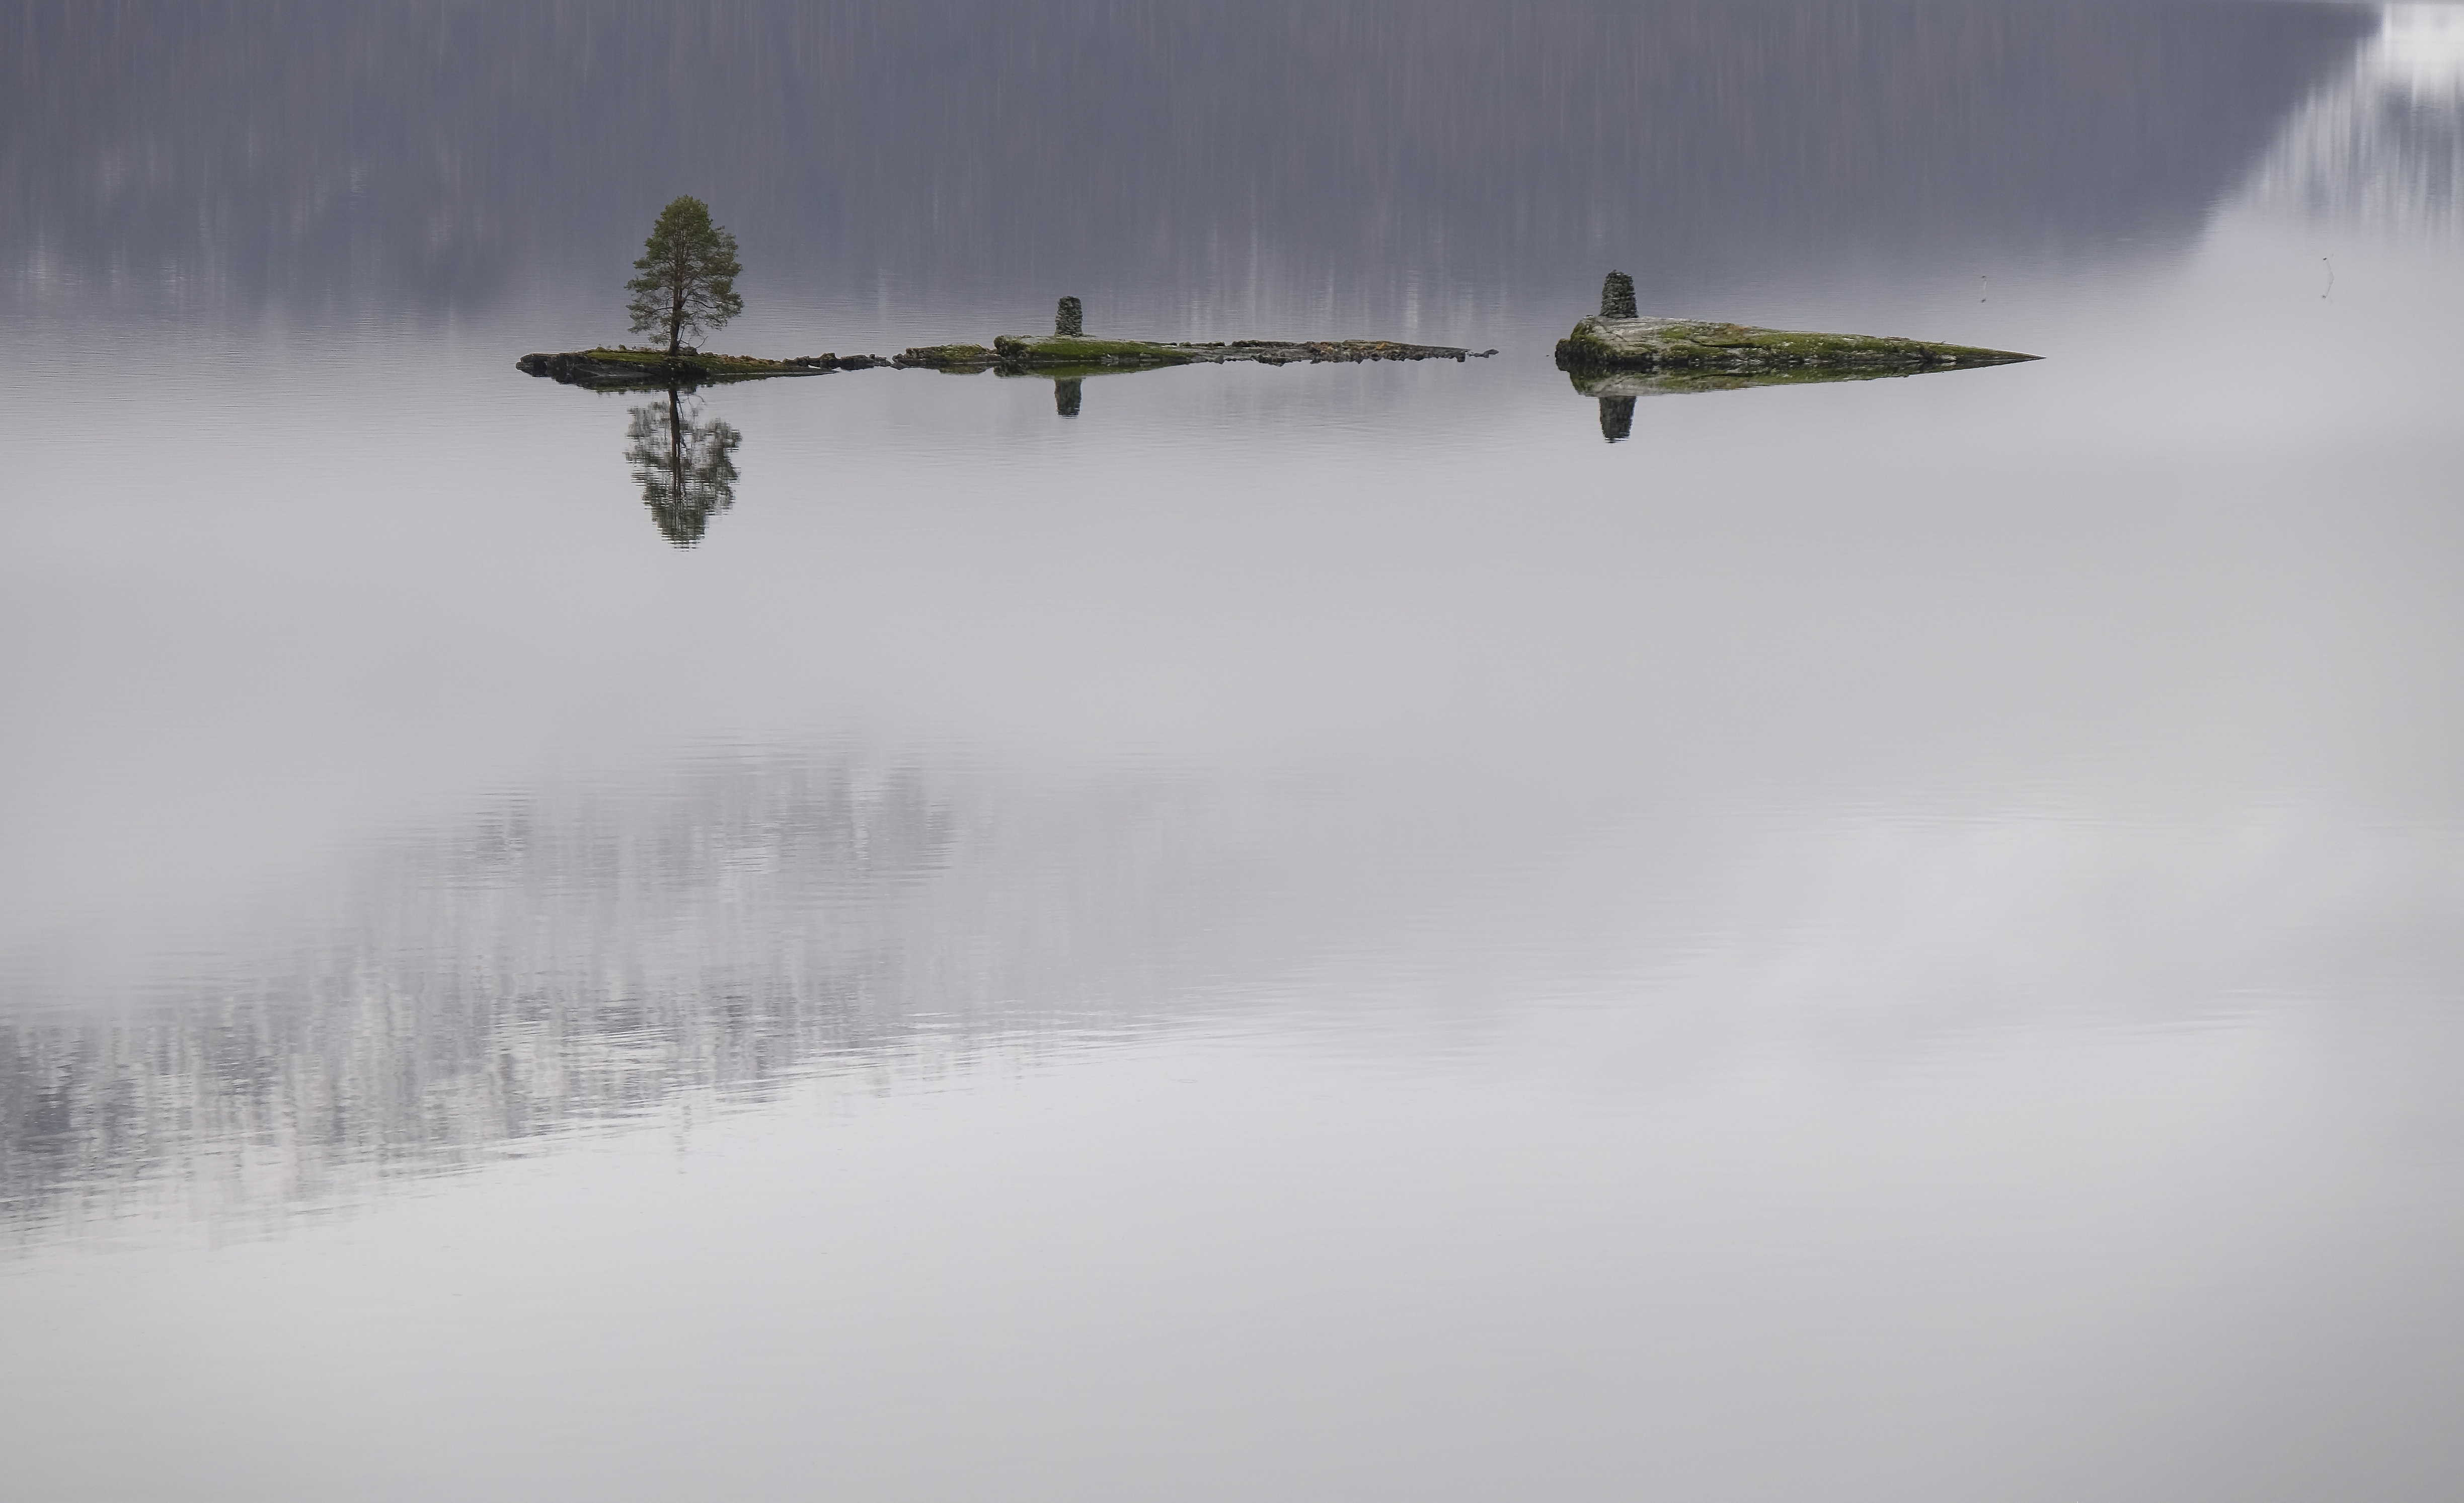
sea, tree, water, grass, ocean, snow, winter, wing, fog, mist, lake, river, airplane, aircraft, vehicle, aviation, flight, weather, island, rocks, reflections, blizzard, air force, fighter aircraft, military aircraft, atmospheric phenomenon, atmosphere of earth